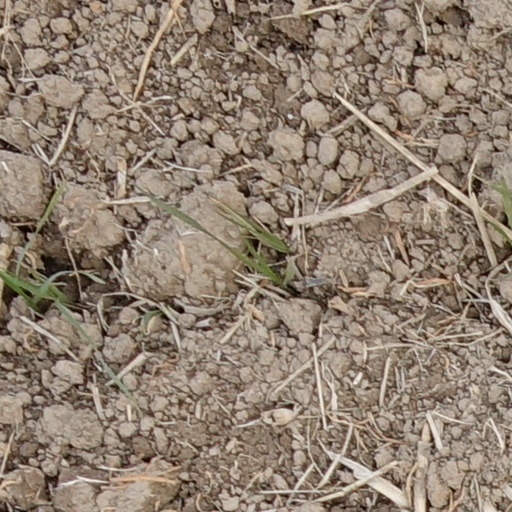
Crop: wheat